Just Suppose

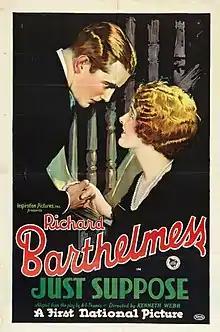
Film poster

Just Suppose is a 1926 American silent drama film produced by and starring Richard Barthelmess with distribution through First National Pictures. Kenneth Webb directed Barthelmess and young Lois Moran star. The film is based on the 1920 Broadway play "Just Suppose" by Albert E. Thomas.